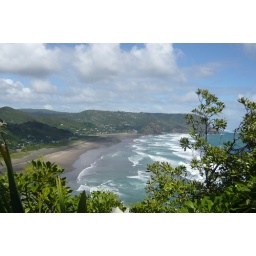
North Piha Beach - the famous black sand beach in Auckland (it's black because it contains abundant iron)